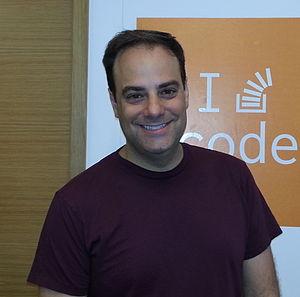
Joël Spolsky est un programmeur et écrivain américain. Il est l'auteur de Joel on Software, un blog sur le développement logiciel. Il a été le chef de projet de l'équipe Microsoft Excel entre 1991 et 1994, et fonda plus tard sa compagnie installée à New York : Fog Creek Software.